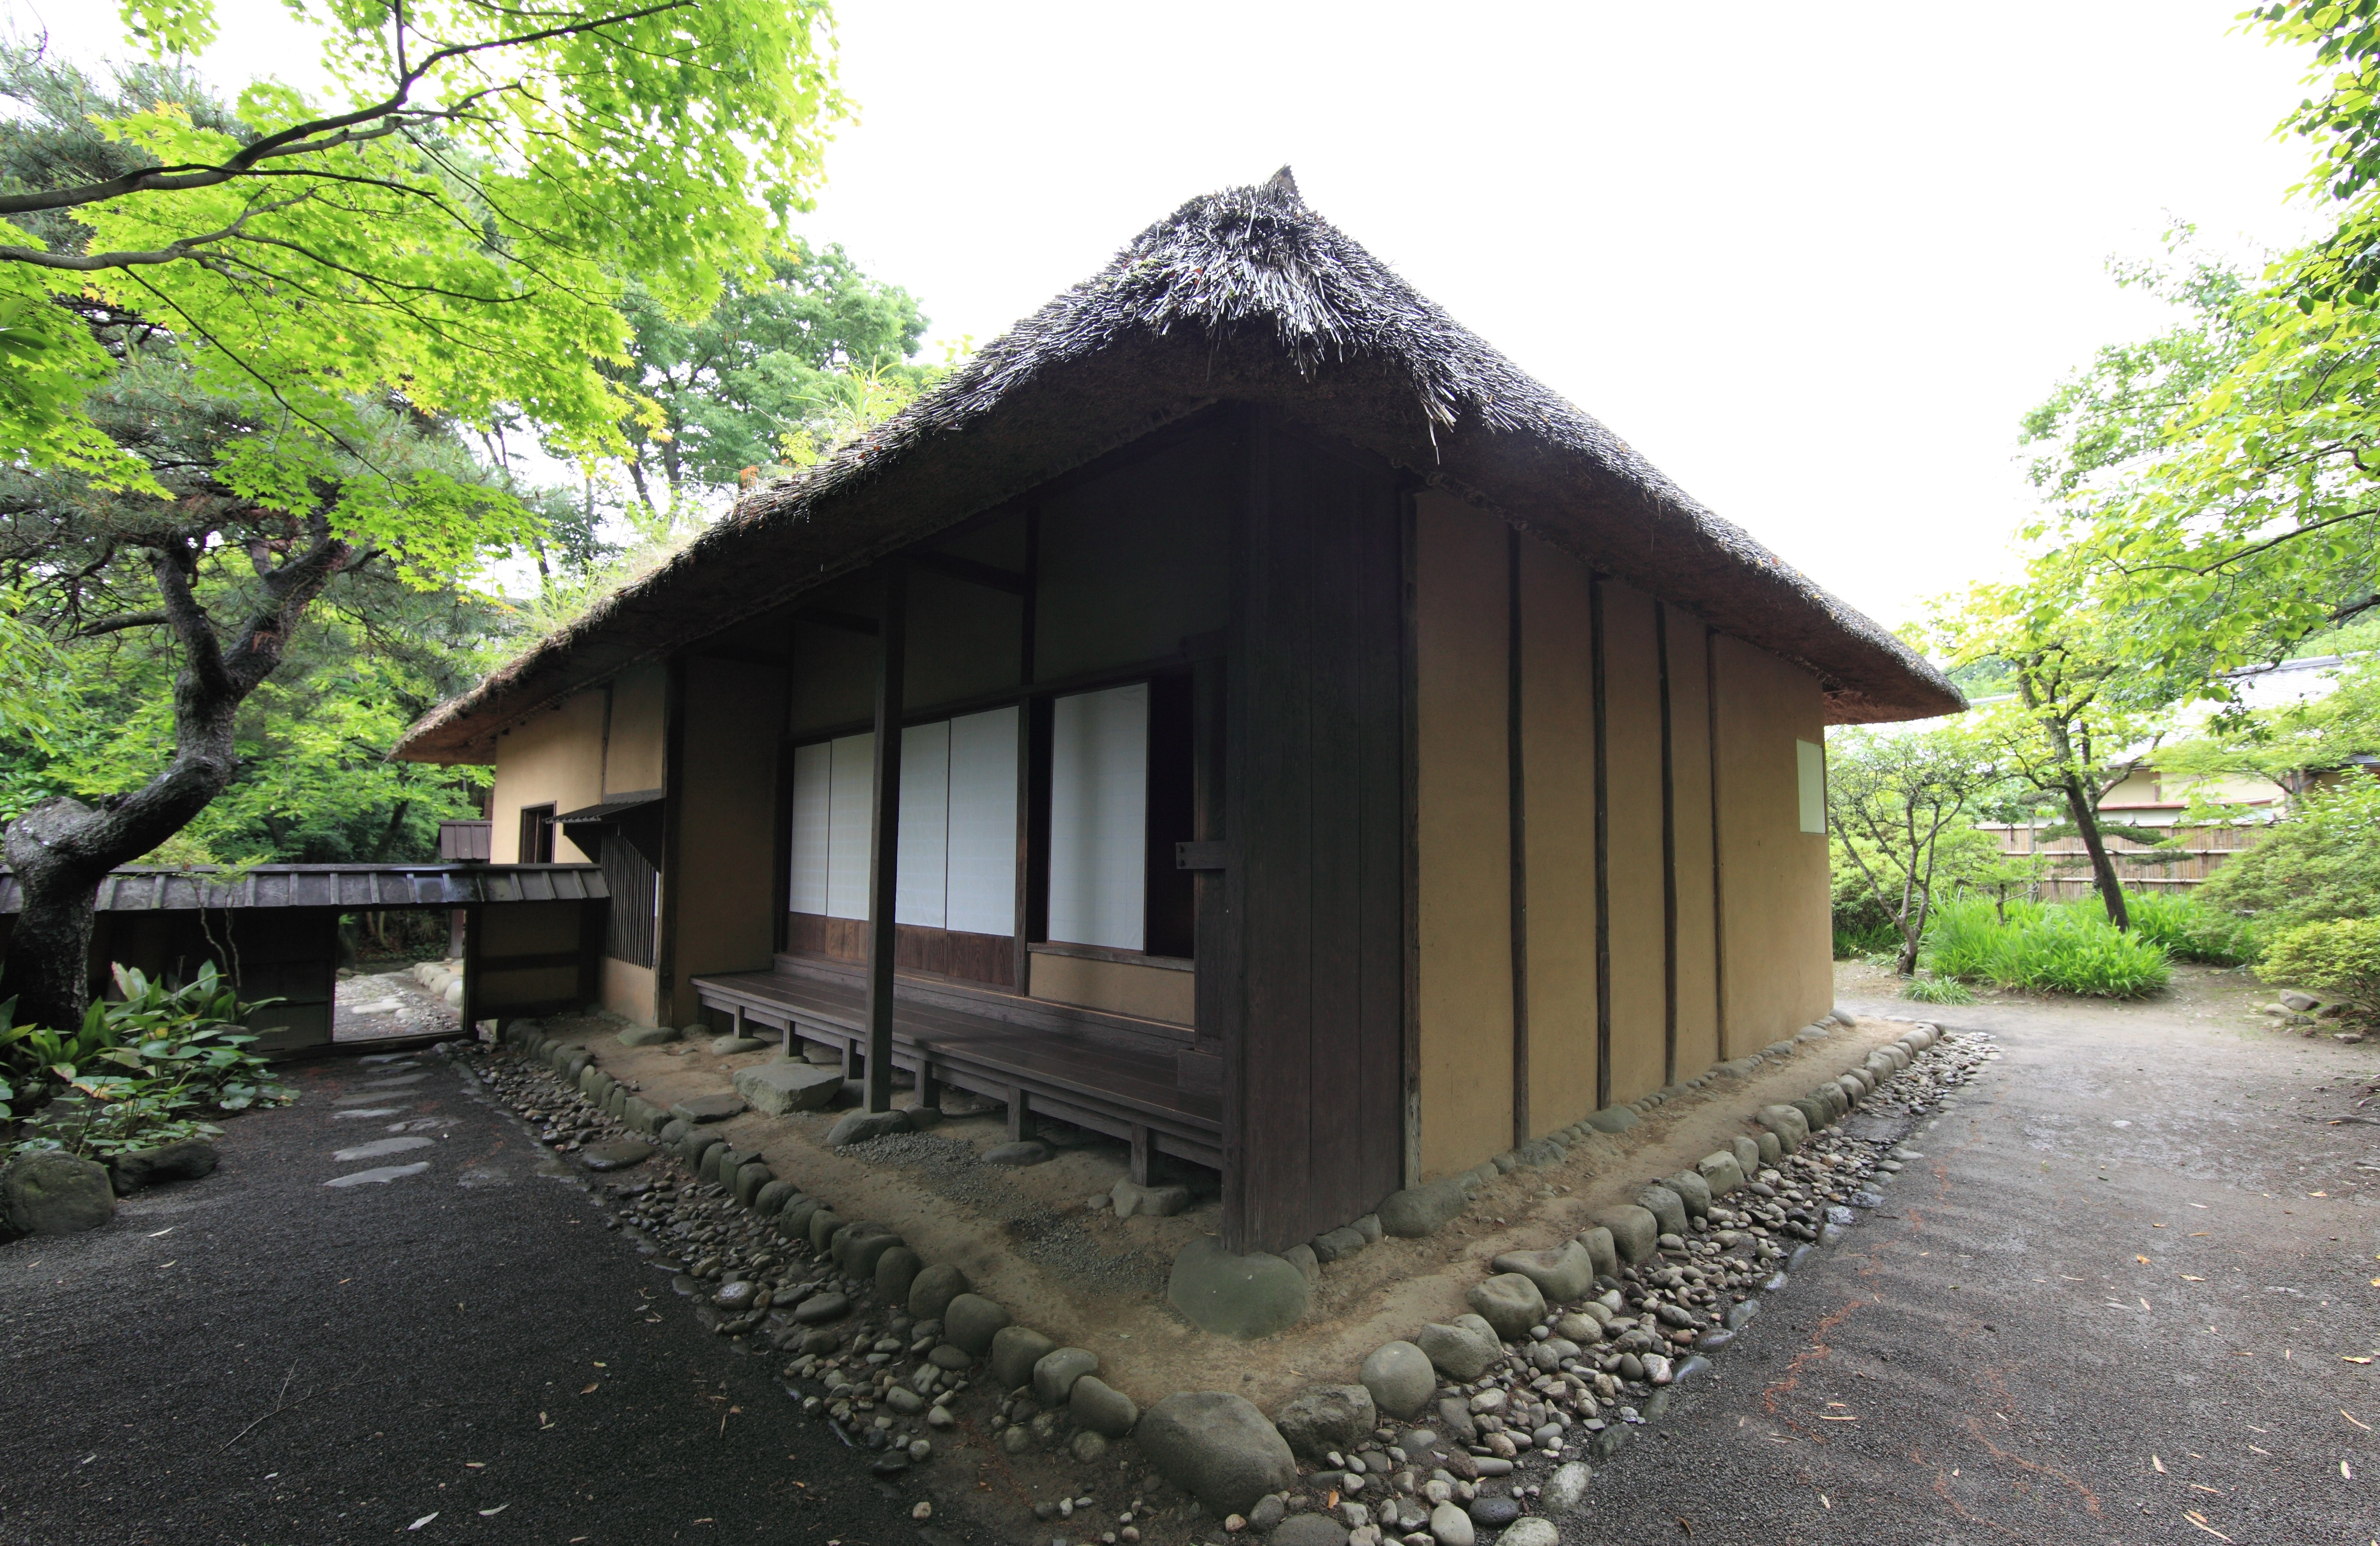
architecture, house, building, old, home, shed, hut, village, shack, high, cottage, ancient, residence, property, chapel, exterior, design, japanese, farmhouse, 5d, style, hires, estate, markii, traditional, hi, res, resolution, real estate